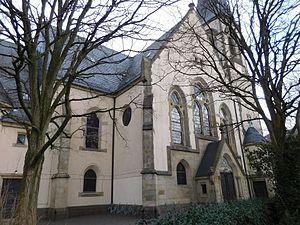
Église de la garnison, Oldenburg, vue depuis le sud-ouest.